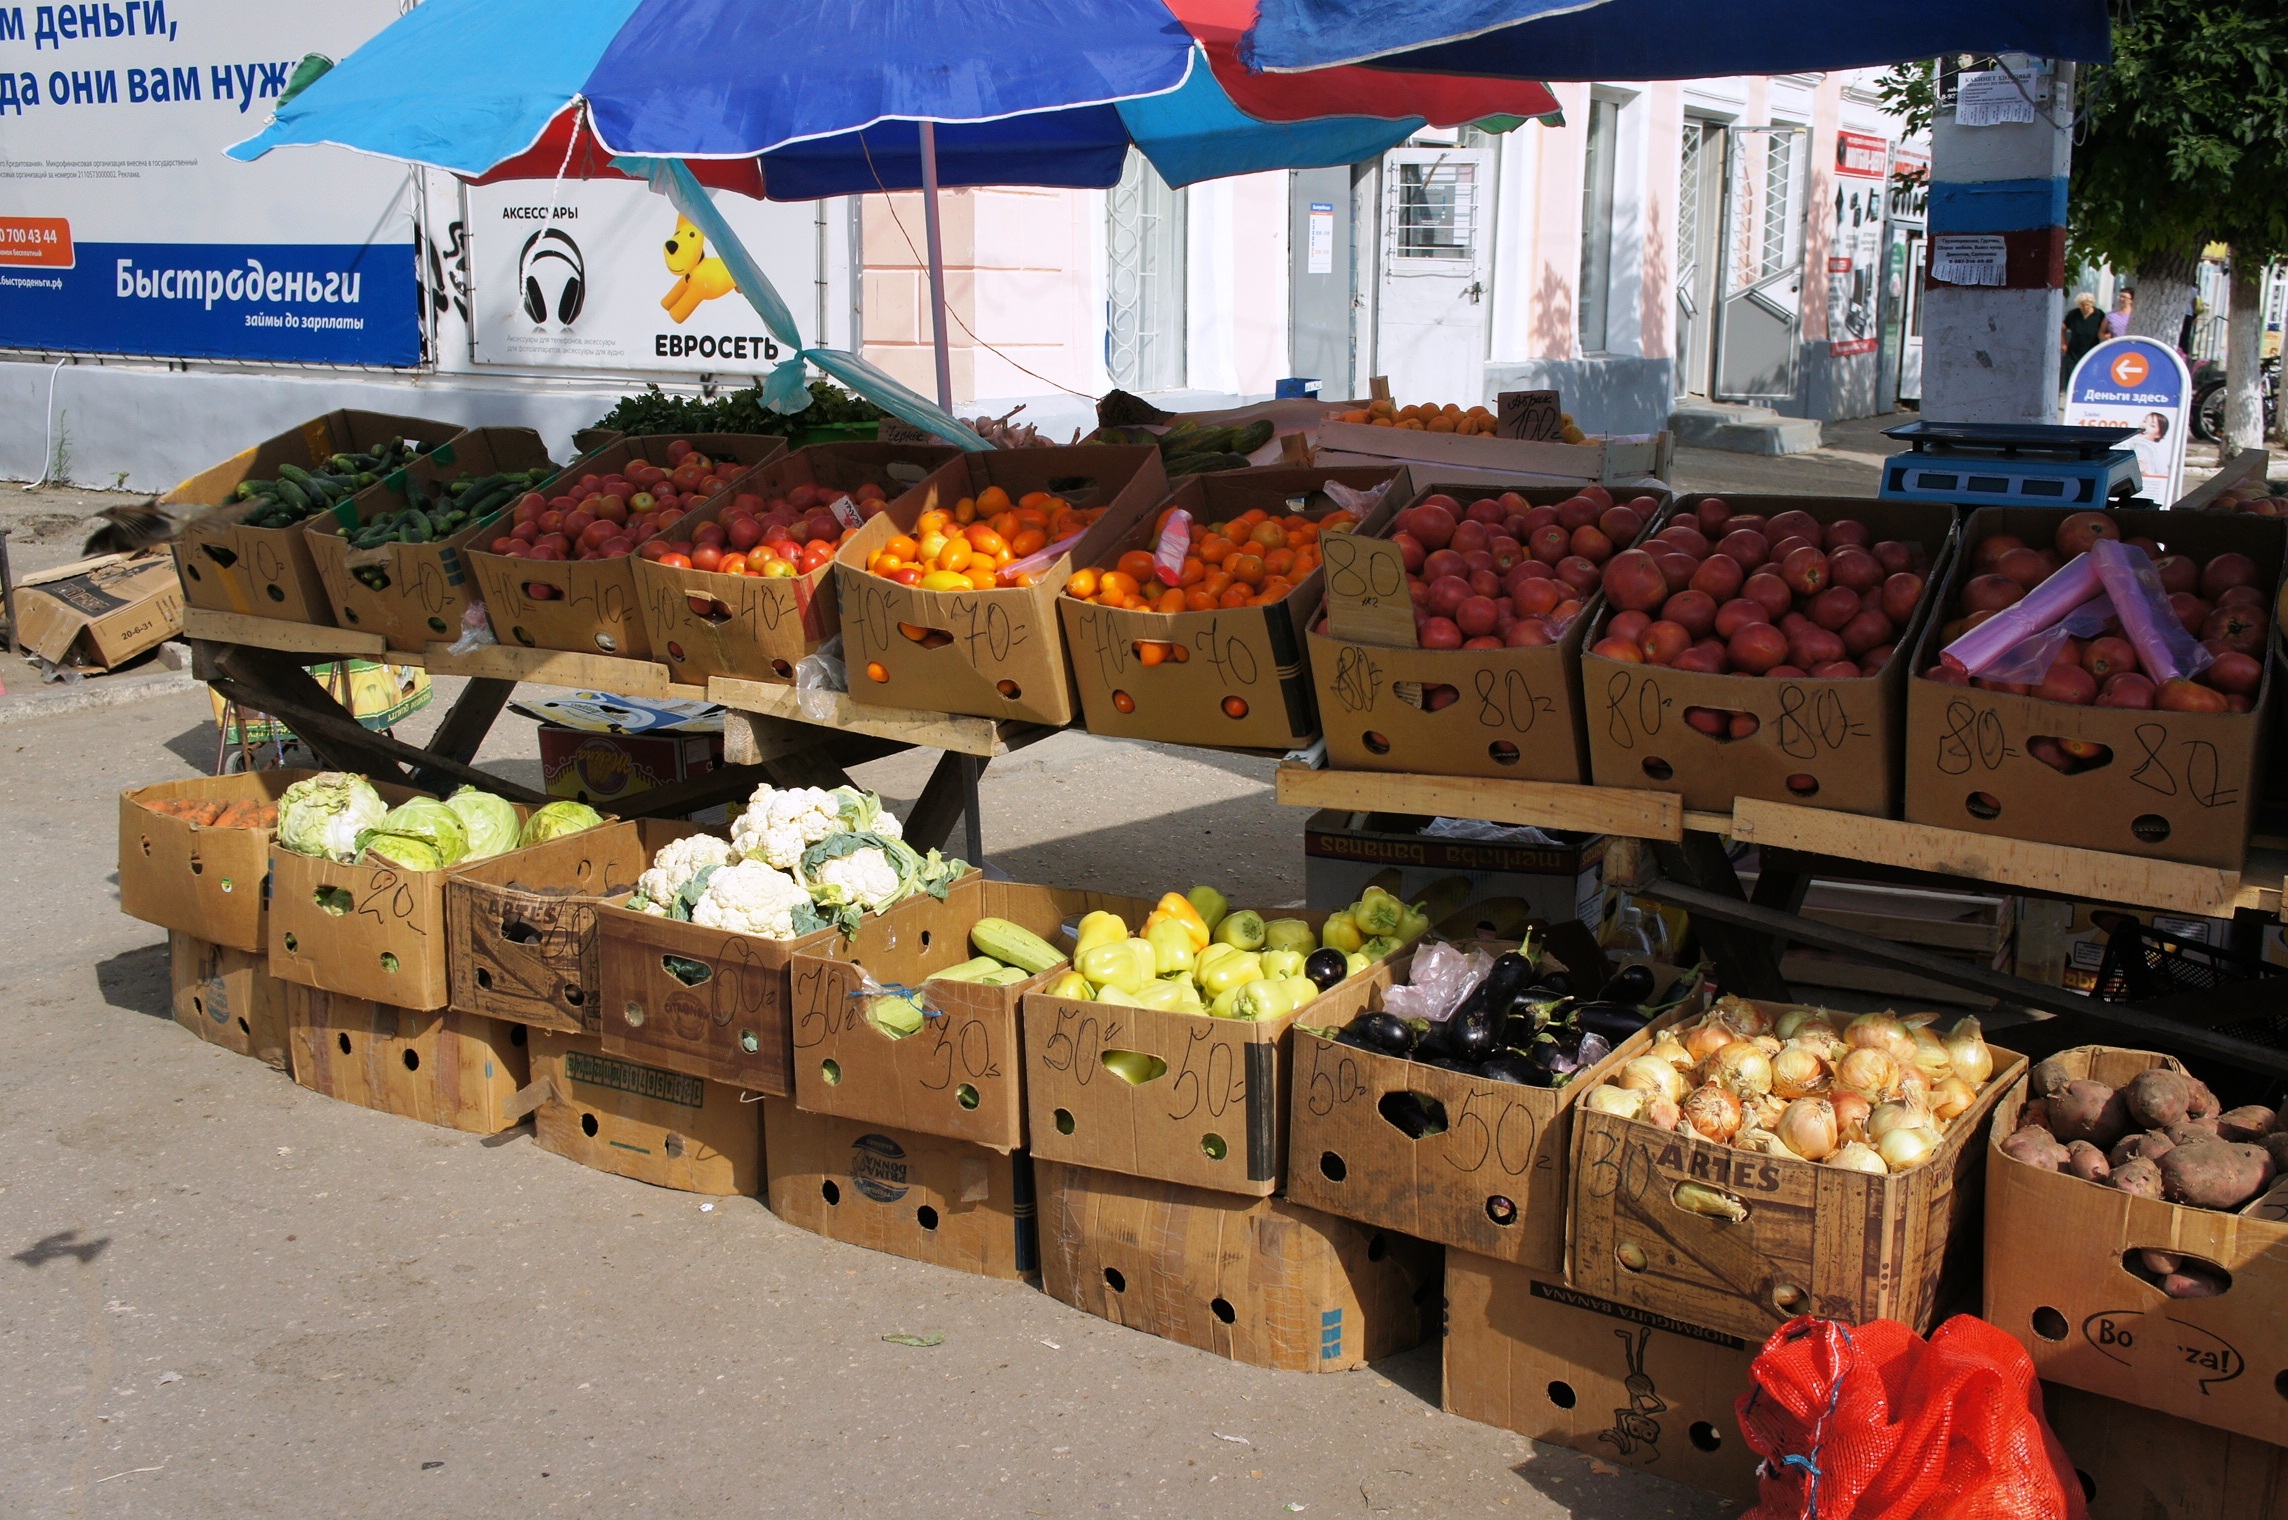
street, fruit, city, food, vendor, market, marketplace, toy, public space, trade, human settlement